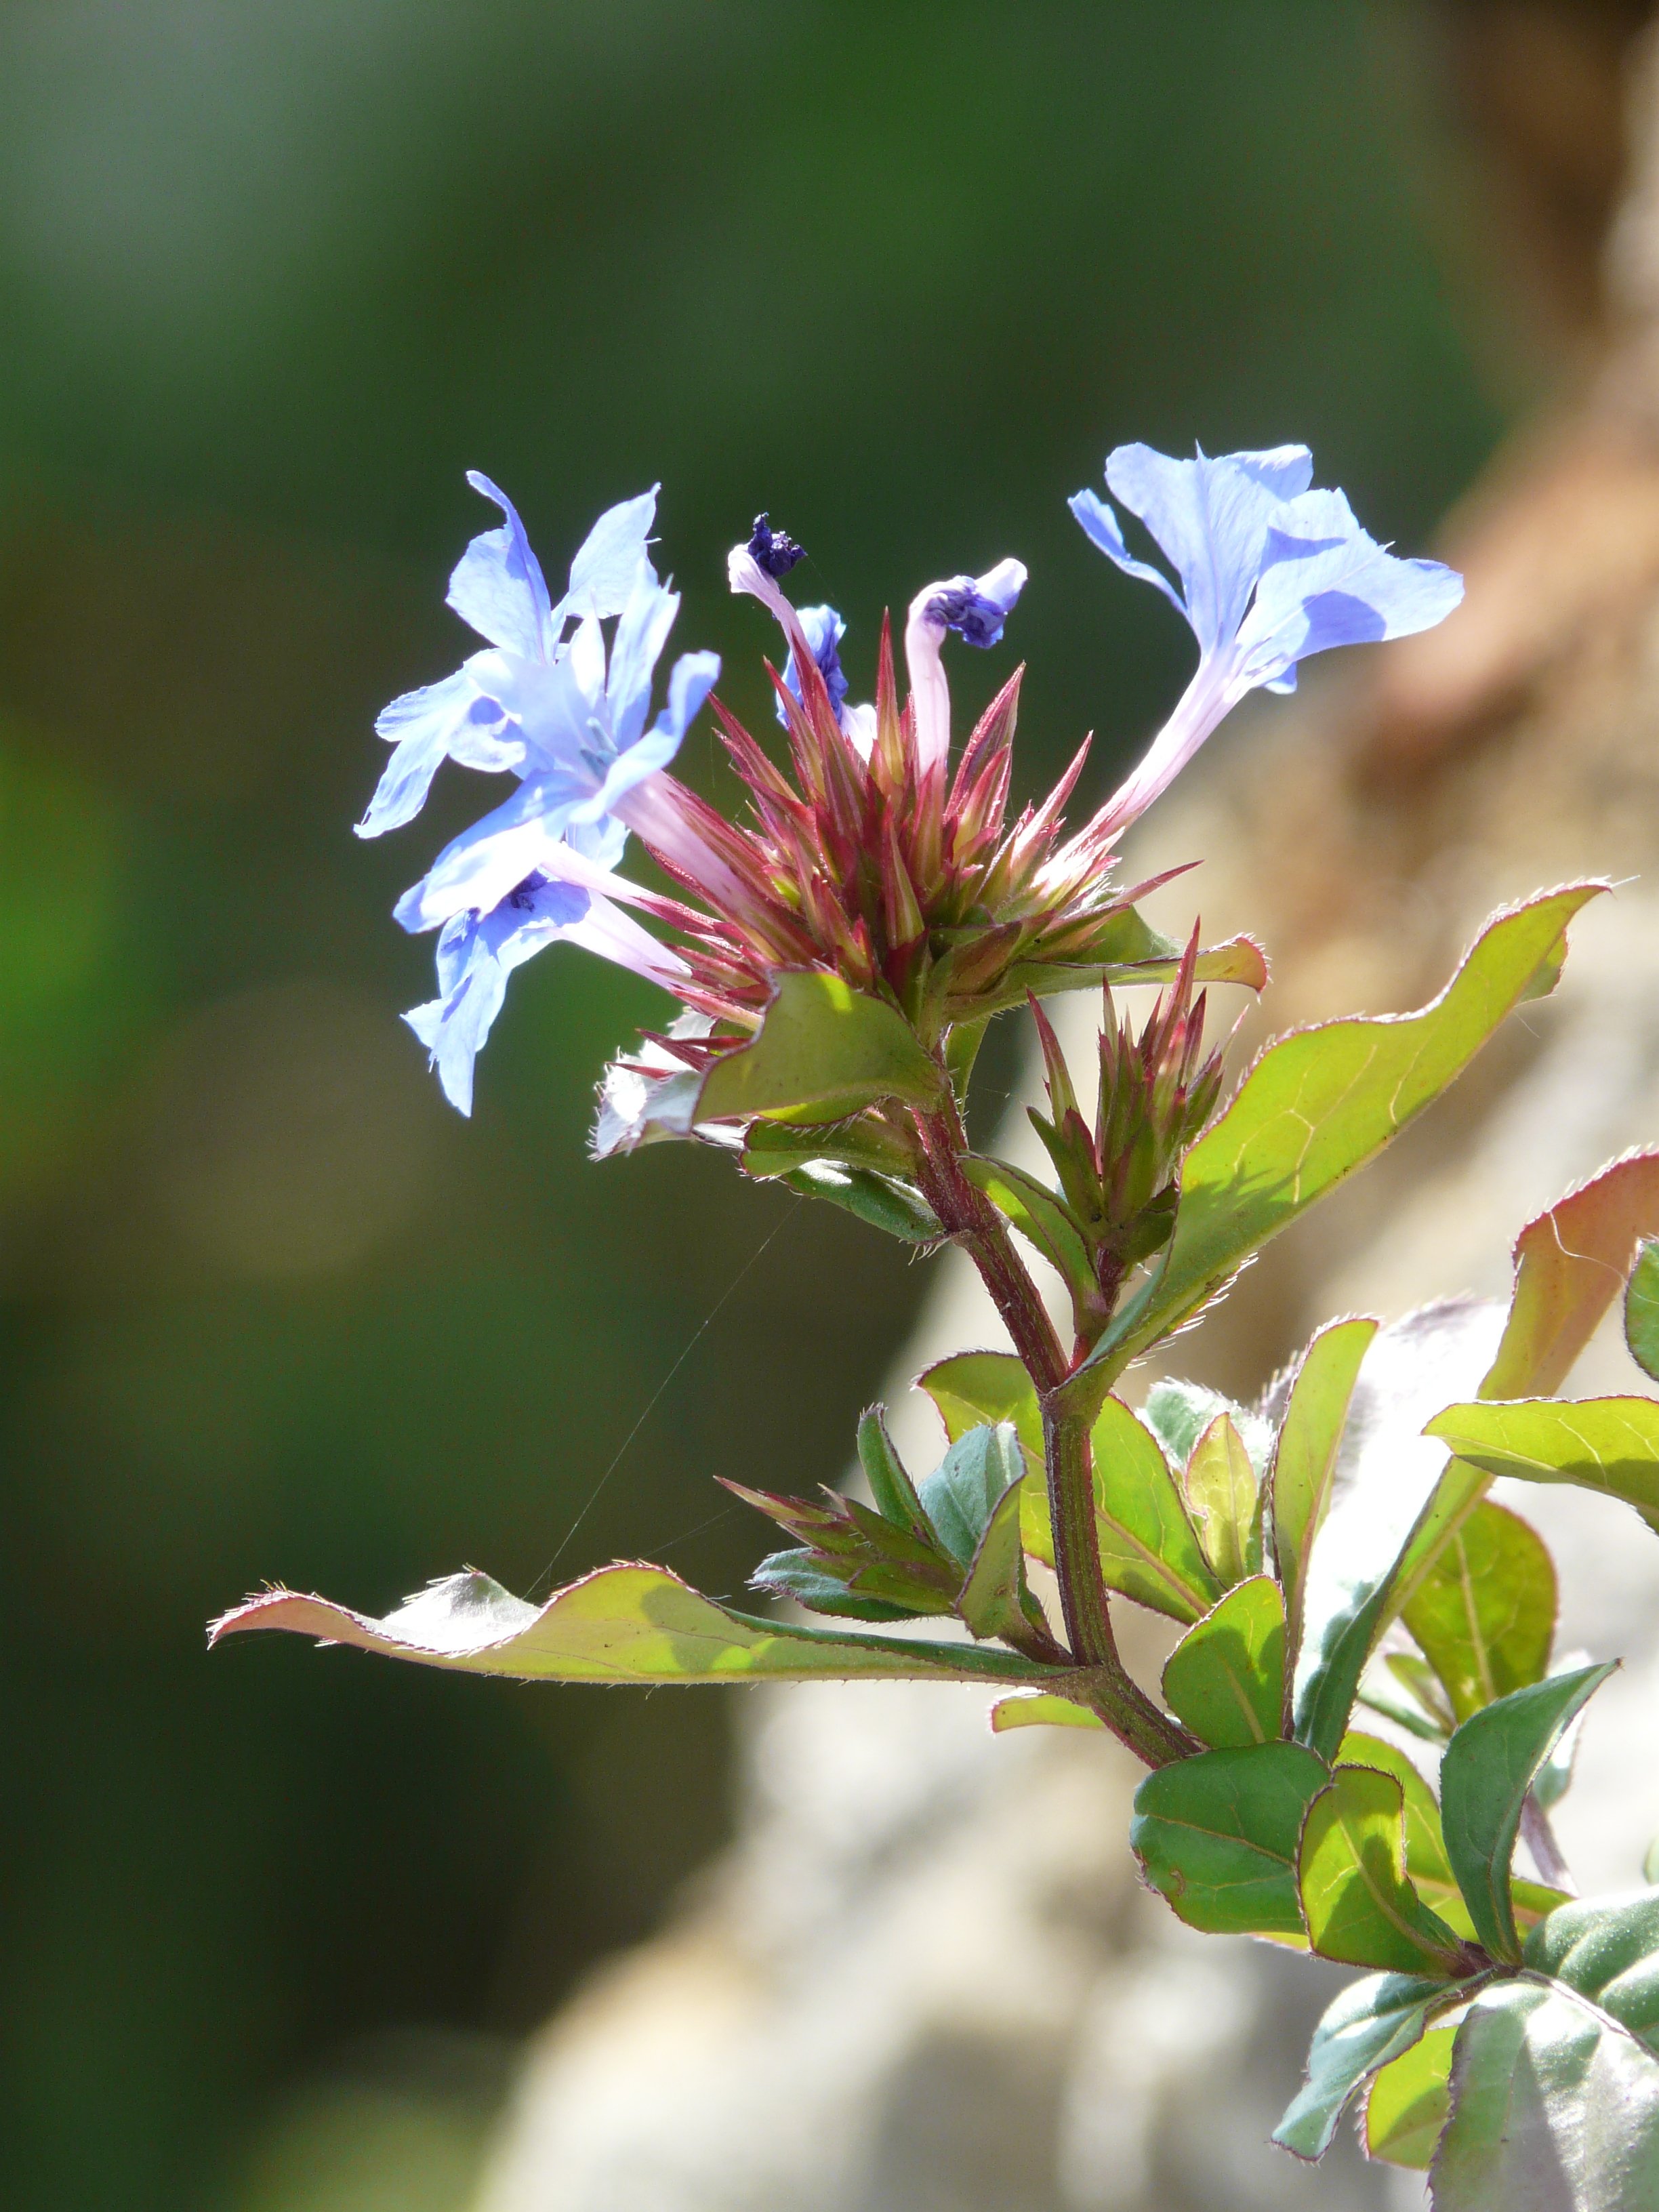
nature, branch, blossom, plant, leaf, flower, petal, bloom, botany, flora, wildflower, farbenpracht, farbenspiel, shrub, macro photography, flowering plant, land plant